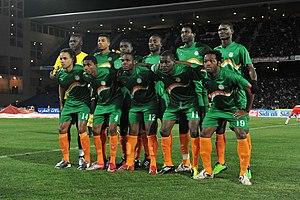
équipe du Niger en 2011
L'équipe du Niger de football est constituée par une sélection des meilleurs joueurs nigériens sous l'égide de la Fédération nigérienne de football.